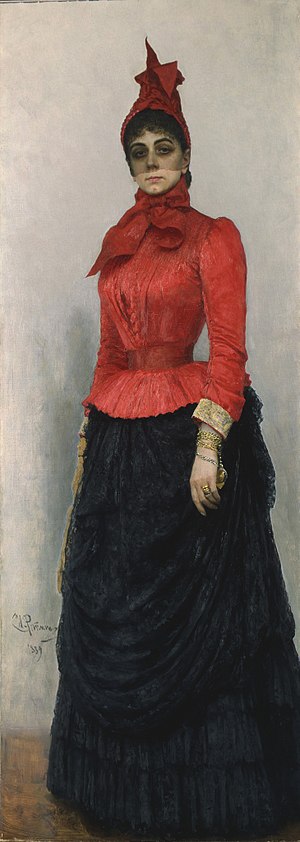
Ilja Repin / Galleri
Ilja Jefimovitj Repin var en russisk/sovjetisk maler.